Lai Chun Yuen Opera House

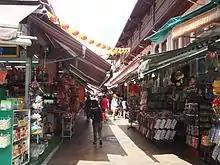
Shops on Trengganu Street side of the building

The opera house was designed in the style of a traditional three levels Chinese teahouse with balconies. There are small tables on the first level for the audiences. The stage was located on the second floor. This was designed by Regent Alfred John Bidwell from Swan and Maclaren, whose portfolio includes other notable buildings such as Raffles Hotel and Stamford House. His works are prominent as he considered the usage of the buildings for the clients and clientele. The opera house was able to accommodate 834 people. It was a well-frequented opera house as it provided a form of entertainment for the immigrants. The popularity of the opera house is evident by its twice daily plays.